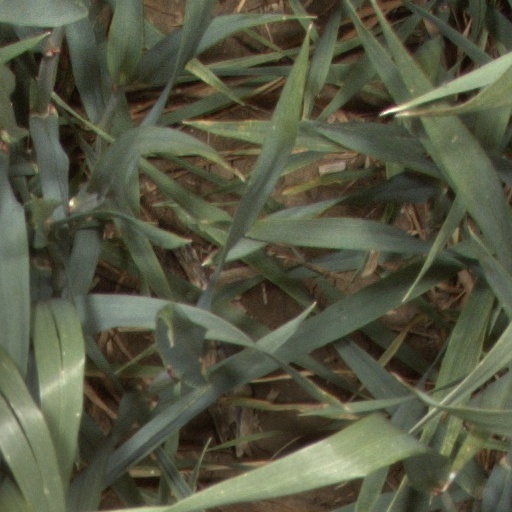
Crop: wheat